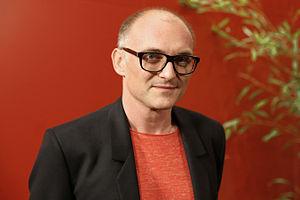
Markus Schleinzer est un directeur de casting, acteur et réalisateur autrichien né le 8 décembre 1971 à Vienne. En 2011, il met en scène son premier film Michael en sélection au festival de Cannes 2011.